Motor Mill Historic District

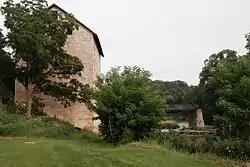

The Motor Mill Historic District is a nationally recognized historic district located southeast of Elkader, Iowa, United States. It was listed on the National Register of Historic Places in 2014. In 1977 it had been listed as a contributing property in the Motor Townsite.